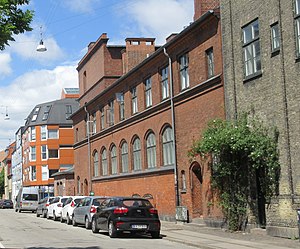
Sofiebadet / Historie
Sofiebadet.
Sofiebadet er badeanstalt på Christianshavn i København. Den blev bygget i 1909, og har bevaret sin originale arkitektur, tegnet af stadsarkitekt Hans Wright, samt holdt fast i sine gamle traditioner. Sofiebadet afholder også kulturelle events som klassiske koncerter, wellness workshops og meget mere.